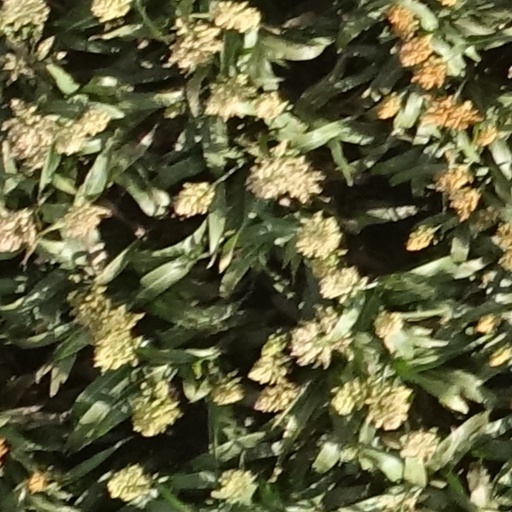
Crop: sorghum